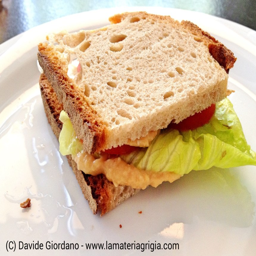
the whole tuna like sandwich assembled